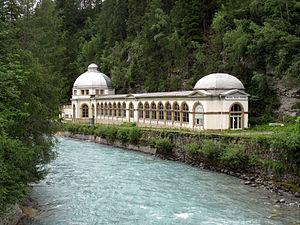
Tarasp, Trinkhalle